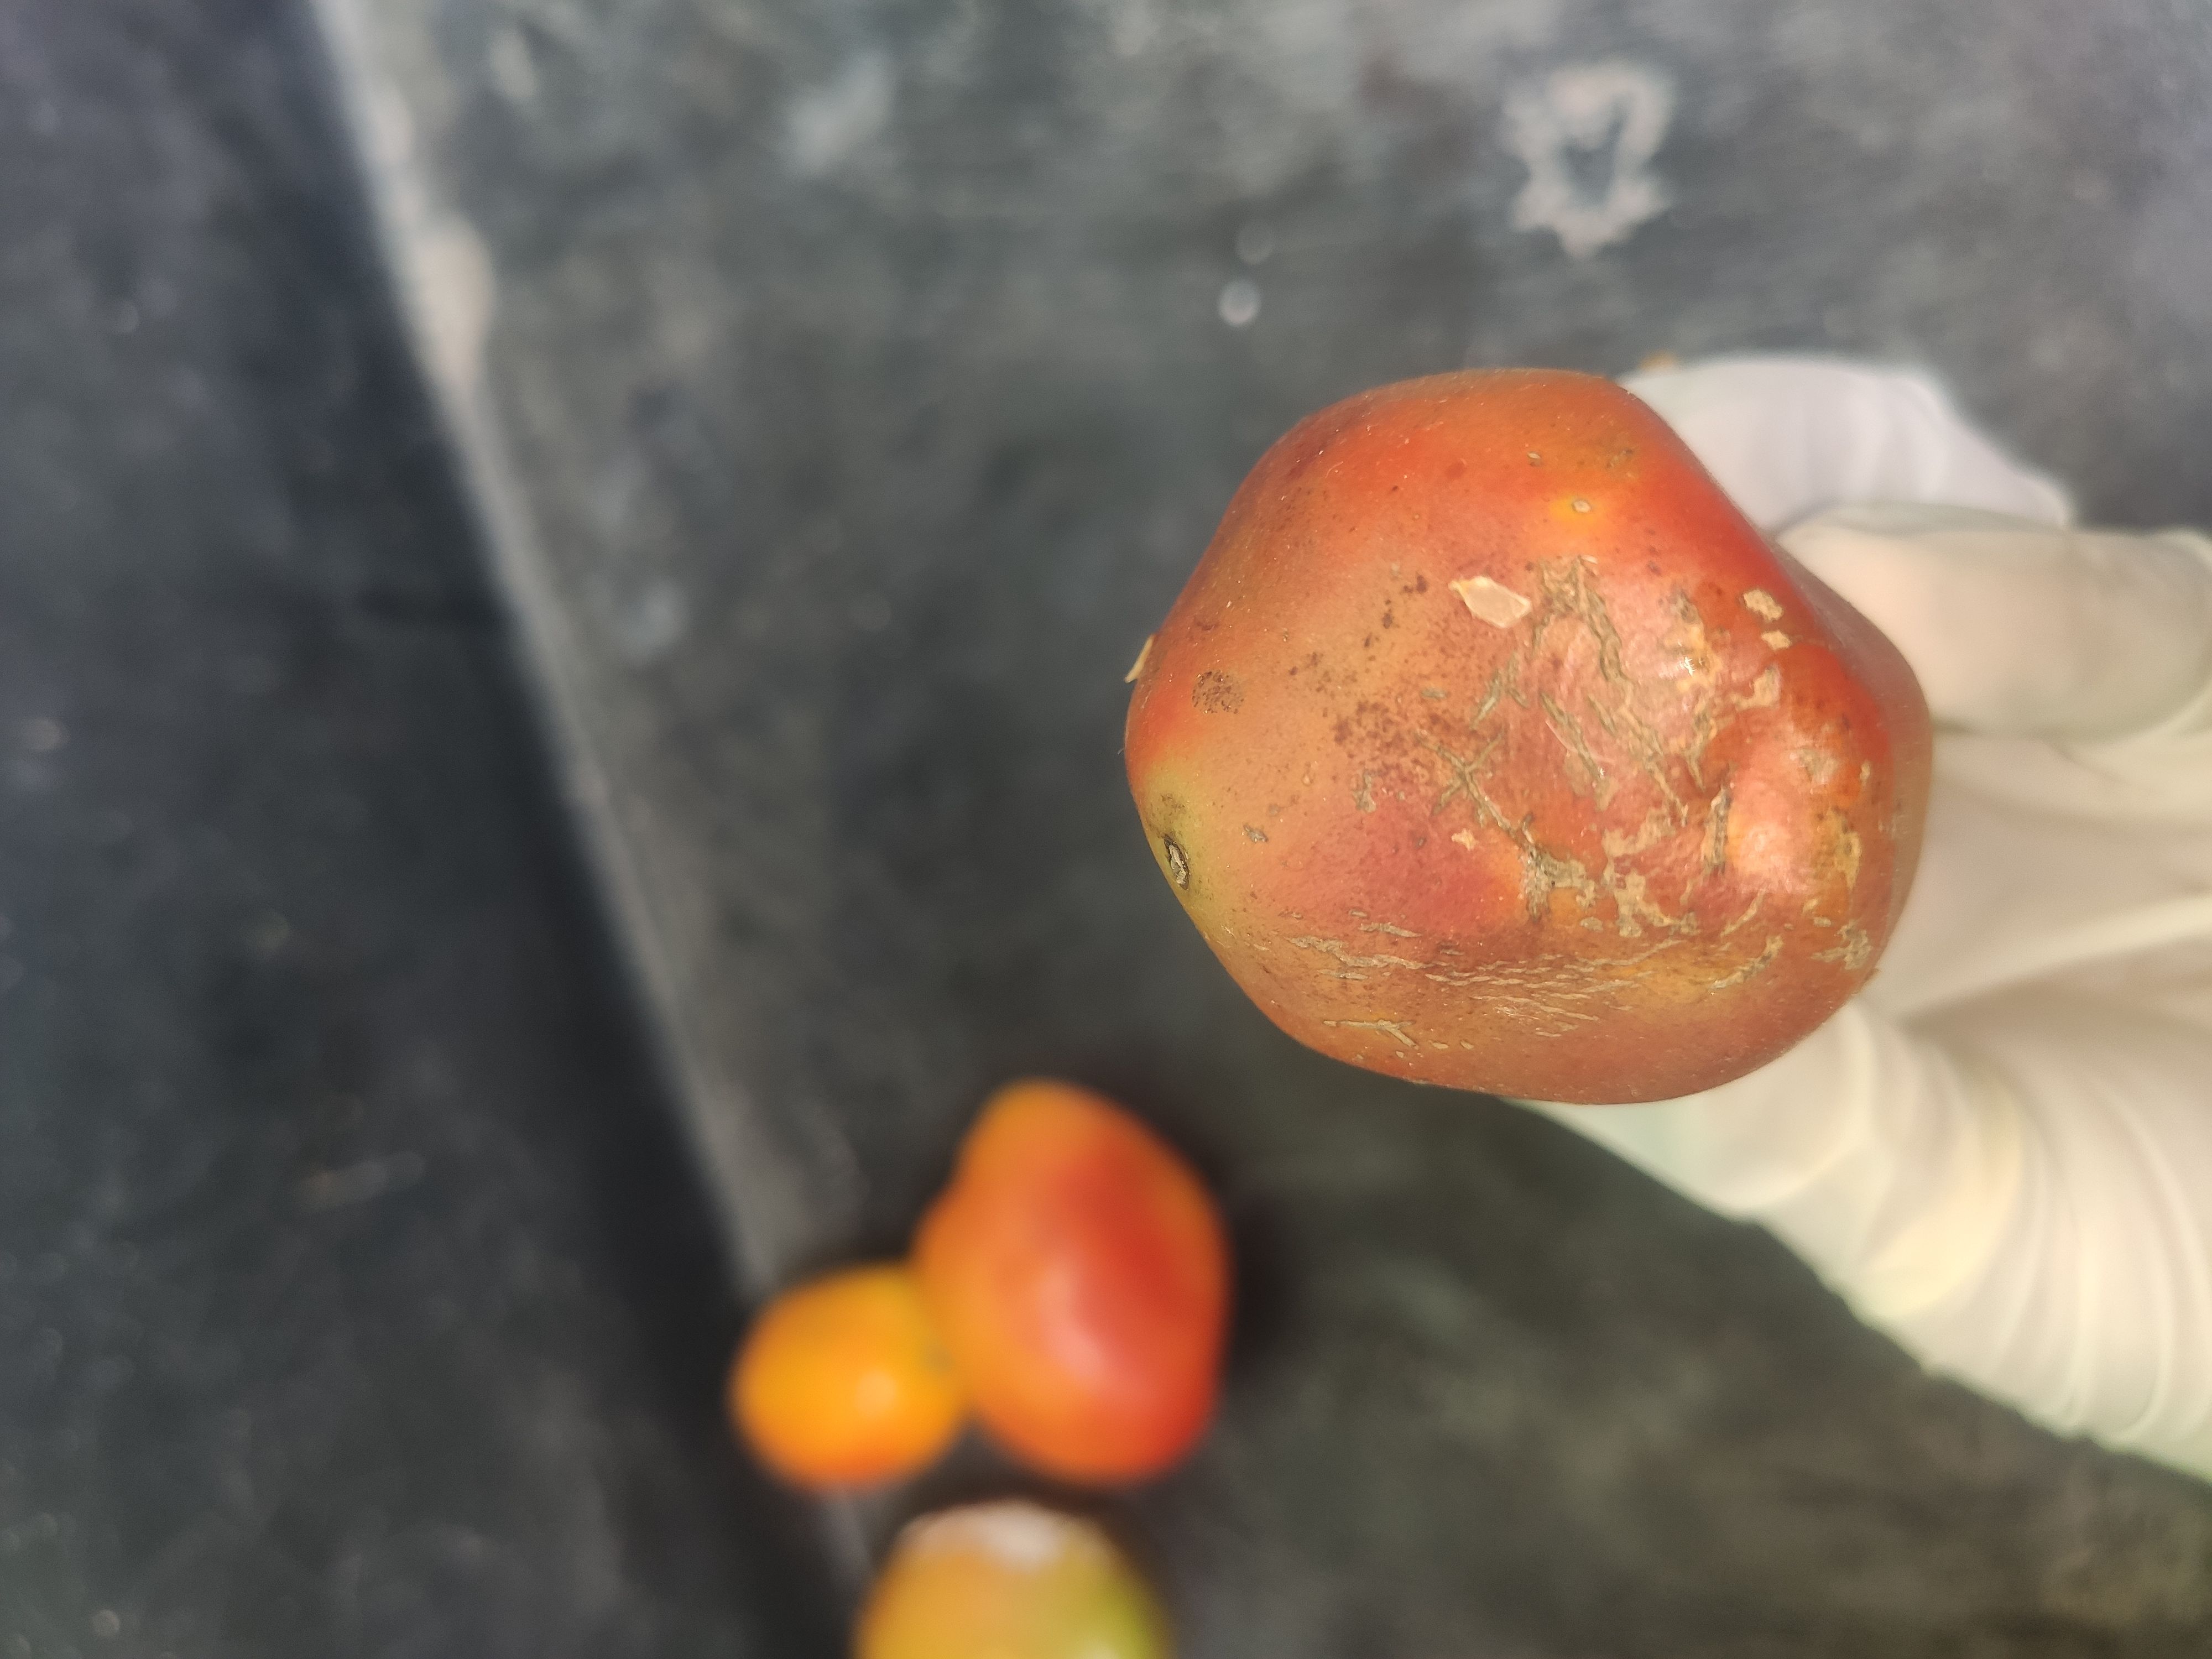
Fruit: tomatoes
Grade: 2nd-grade